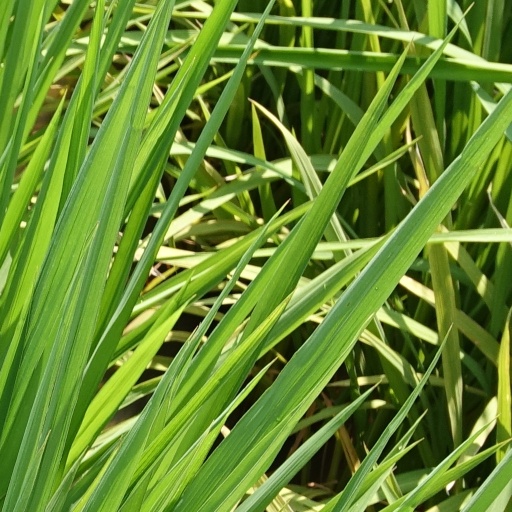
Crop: rice